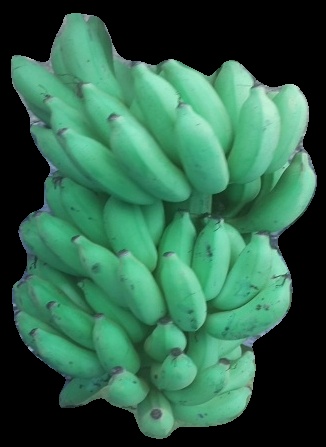
Variety: elakki-bale
Grade: grade2